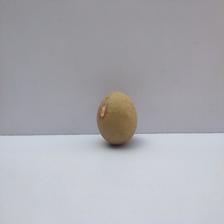
Size: Small